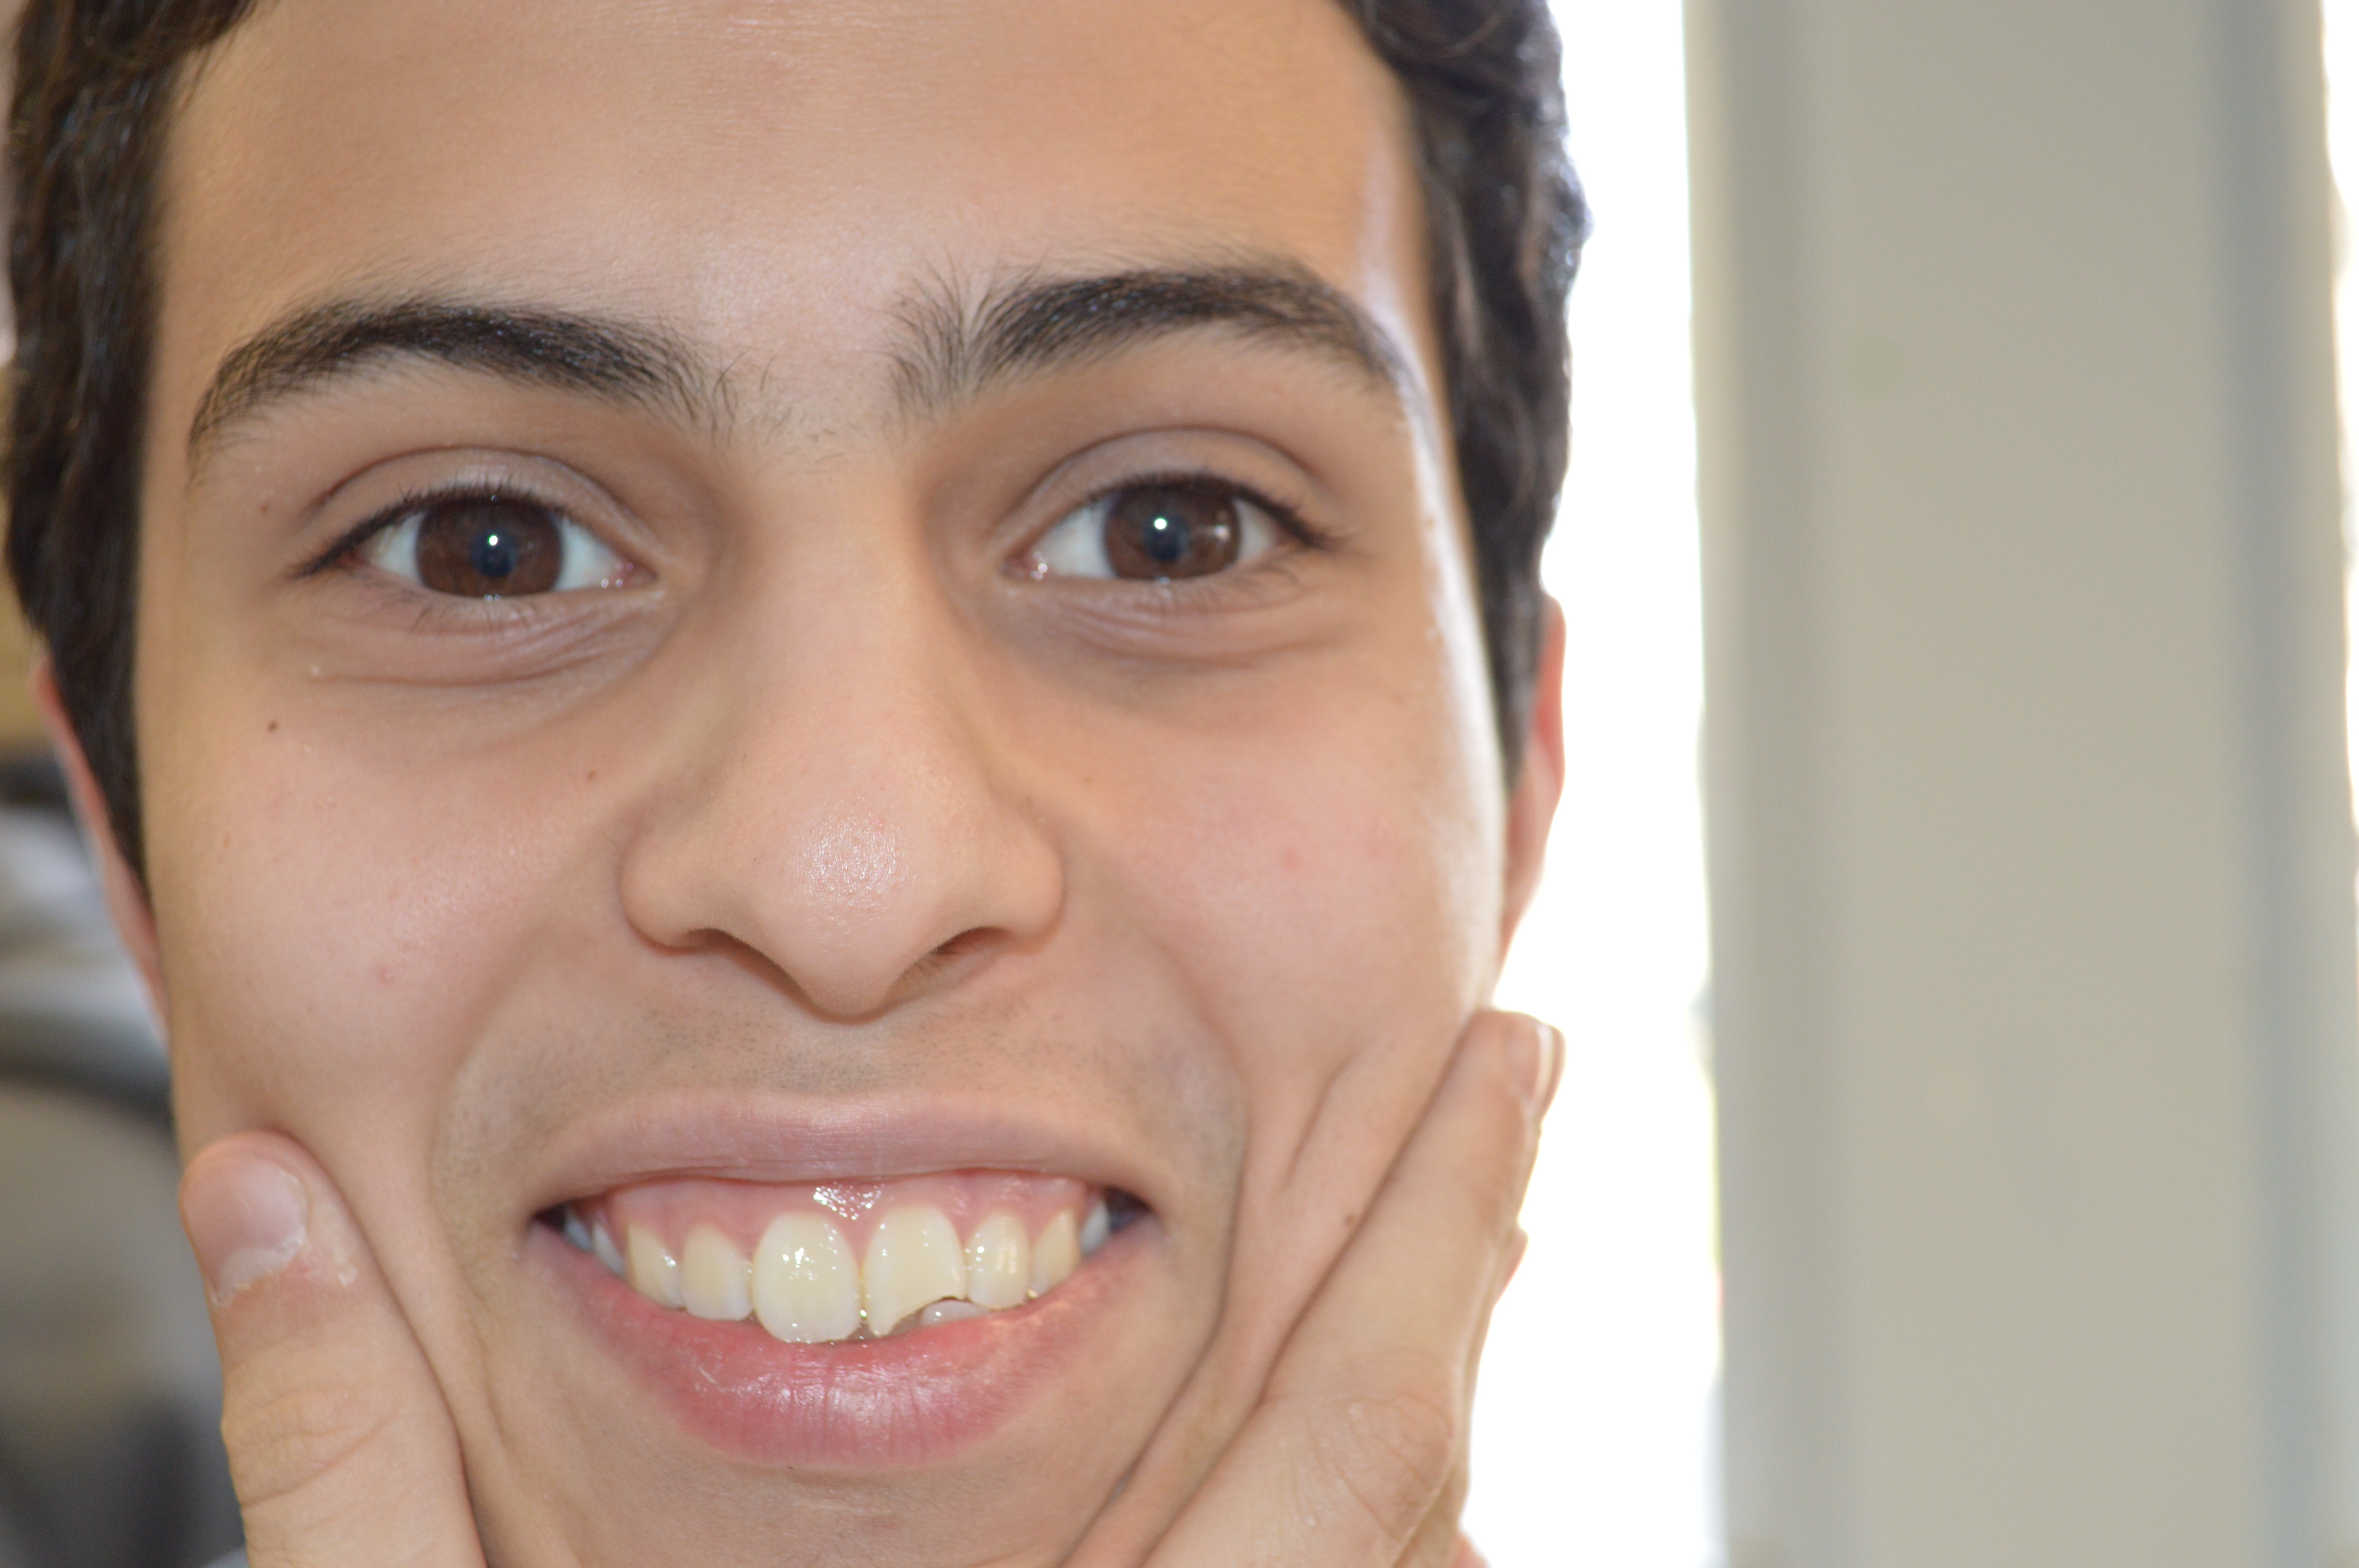
finger, facial expression, lip, smile, eyebrow, mouth, eyelash, close up, human body, face, nose, cheek, eye, head, skin, organ, tooth, emotion, forehead, jaw, sense, chin